Lincoln Mill and Mill Village Historic District

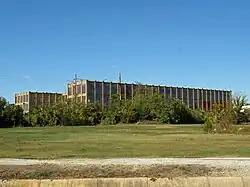
Mill No. 3 in October 2011

The Lincoln Mill and Mill Village Historic District is a historic district in Huntsville, Alabama. Opened in 1900, it quickly grew to be Huntsville's largest cotton mill in the first quarter of the 20th century. After closing in 1955, the mills were converted to office space that was used by the U.S. space program. Two of the older production buildings burned in 1980, but one main building and numerous houses built for workers remain. The district was listed on the National Register of Historic Places in 2010.